Amphibole

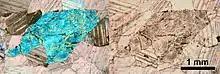
Photomicrographs of a thin section containing an amphibole crystal; under cross-polarized light on the left, and plane-polarized light on the right.

Amphiboles crystallize into two crystal systems, monoclinic and orthorhombic. In chemical composition and general characteristics they are similar to the pyroxenes. The chief differences from pyroxenes are that (i) amphiboles contain essential hydroxyl (OH) or halogen (F, Cl) and (ii) the basic structure is a double chain of tetrahedra (as opposed to the single chain structure of pyroxene). Most apparent, in hand specimens, is that amphiboles form oblique cleavage planes (at around 120 degrees), whereas pyroxenes have cleavage angles of approximately 90 degrees. Amphiboles are also specifically less dense than the corresponding pyroxenes. Amphiboles are the primary constituent of amphibolites.